Battle of Jerusalem

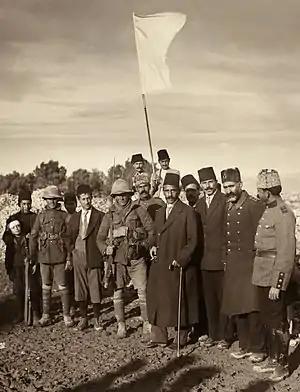
The surrender of Jerusalem to the British, 9 December 1917

At about 01:00 on 1 December a battalion of the Ottoman 19th Division, armed with hand grenades, launched attacks at Beit Ur el Tahta against the 157th Brigade, and north east of El Burj against the 3rd Light Horse Brigade. After two attempts at Beit Ur el Tahta, they succeeded in driving a severely weakened infantry company of the 5th Battalion, Highland Light Infantry, 52nd (Lowland) Division, off of the ridge in front of the village, but by 04:30 they had reoccupied the position. The 8th Light Horse Regiment north east of El Burj withstood four onslaughts by enemy forces armed with stick grenades. A squadron of the Royal Gloucestershire Hussars of the 5th Mounted Yeomanry Brigade, attached to the 3rd Light Horse Brigade was rushed up to fill gaps in the line, and the Hong Kong Battery came into action. They were reinforced by the 4th Battalion, Royal Scots Fusiliers with a small group of bombers from Beit Sira, which arrived just as Ottoman soldiers launched a new assault. The British bombing party attacked Ottoman bombers and after a fierce engagement forced them back. The Ottomans continued desperately to attack and another company of the 4th Scots Fusiliers came up. Combined with the steady fire of the dismounted 3rd Light Horse Brigade, the shower of bombs from the Fusiliers forced the Ottoman soldiers to fall back and dig in. At dawn they surrendered.